Express Yourself (Madonna song)

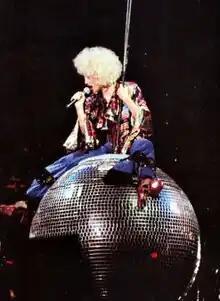
Image shows female performer sitting on a disco ball, wearing a big curly blonde wig, a maroon blouse and blue pants with red heels and is holding a microphone to her mouth.

"Express Yourself" received mainly positive reviews from critics. J. Randy Taraborrelli, author of "" called the song a "funky dance anthem" and reacted positively to its message of a "female call-to-arms in communication and self-respect." Stephen Holden of "The New York Times" observed that Madonna repudiated the philosophy of her previous single "Material Girl" (1985) in "Express Yourself", which he described as "a 30-year-old's view of life unshadowed by rebellion and lingering lapsed Catholic pain." In another article from the same newspaper, Carn James declared it as one of her most exuberant songs. Santiago Fouz-Hernández and Freya Jarman-Ivens, authors of "Madonna's Drowned Worlds", complimented the lyrics of the song, and added that it apparently espouses "gender fluidity as a road to gender equality." In his book "Madonna As Postmodern Myth", journalist Georges Claude Guilbert described "Express Yourself" as a hymn to freedom, "an encouragement for all women and all oppressed minorities to resist, to express their ideas and their strength faced with tyranny."